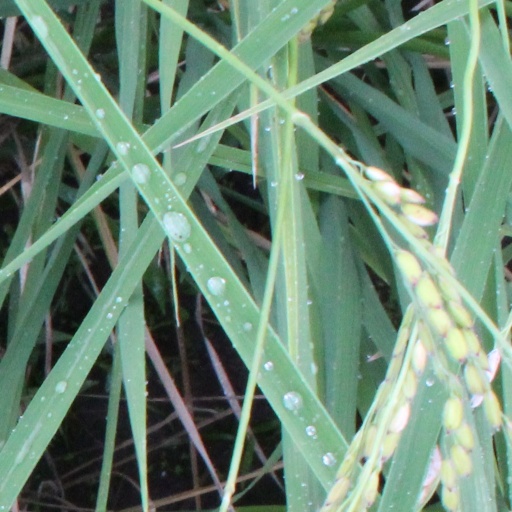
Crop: rice